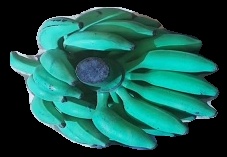
Variety: elakki-bale
Grade: grade3